Breathing

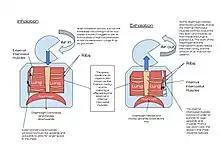
This is a diagram showing how inhalation and exhalation is controlled by a variety of muscles, and what that looks like from a general overall view.

Ideally, air is breathed first out and secondly in through the nose. The nasal cavities (between the nostrils and the pharynx) are quite narrow, firstly by being divided in two by the nasal septum, and secondly by lateral walls that have several longitudinal folds, or shelves, called